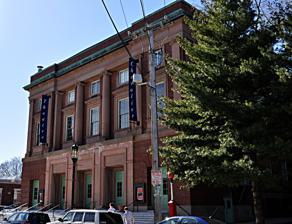
Building: Old Medford High School
Country: United States of America
Year built: 1896
United States historic place Old Medford High School U.S. National Register of Historic Places One wing of the old school Show map of Massachusetts Show map of the United States Location Medford, Massachusetts Coordinates 42°25′14″N 71°06′33″W / 42.4205°N 71.1091°W / 42.4205; -71.1091 Built 1894 Architect Hartwell and Richardson , Dyer, Michael Architectural style Renaissance, Colonial NRHP reference No. 83004068 Added to NRHP October 6, 1983 The Old Medford High School is a historic high school building at 48–64 Forest Street in Medford, Massachusetts .  The building presently houses condominiums and the Chevalier Theatre. It was built in 1894–1896 and added to the National Register of Historic Places in 1983. In 1914, an addition was added to the building, nearly doubling it in size, due to the growth of Medford. In 1929 the north wing was constructed, followed by the south wing ten years later. In 1984, the city sold the building to a property developer to convert it into condominiums. See also National Register of Historic Places listings in Medford, Massachusetts National Register of Historic Places listings in Middlesex County, Massachusetts References